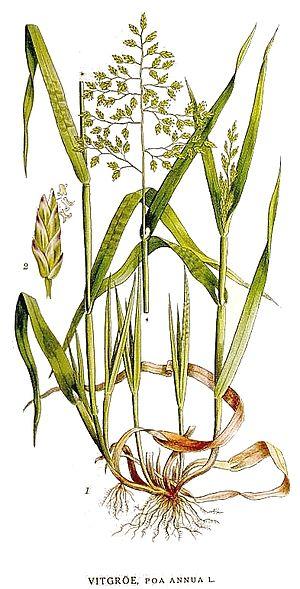
Liste des espèces du genre Poa